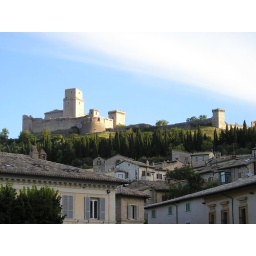
castle right above our house